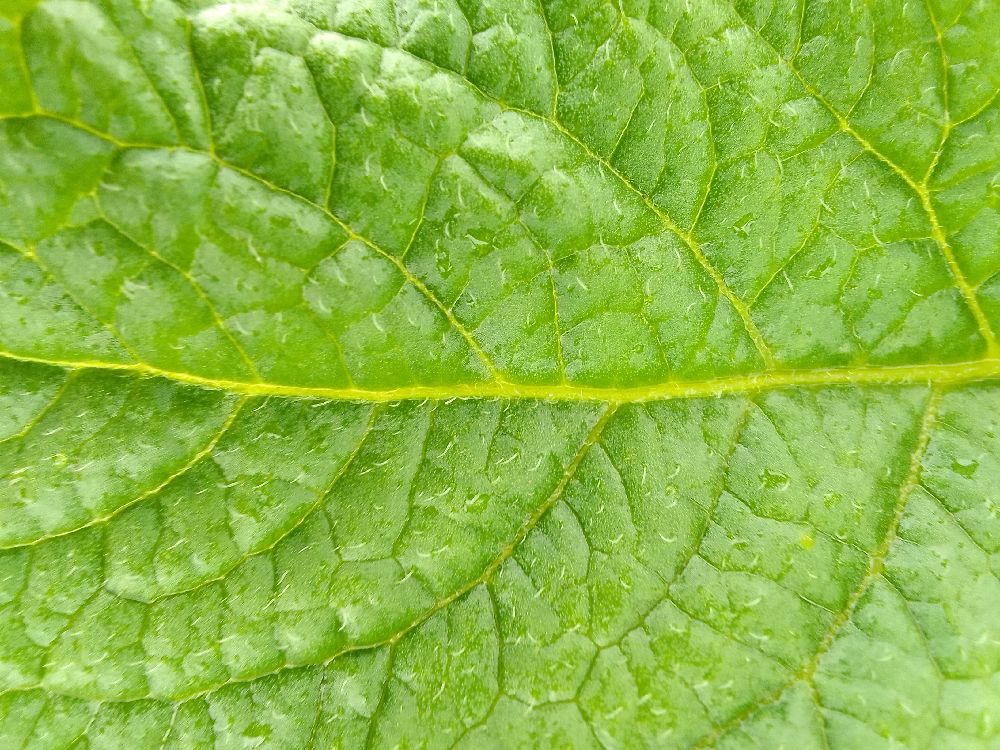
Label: Healthy